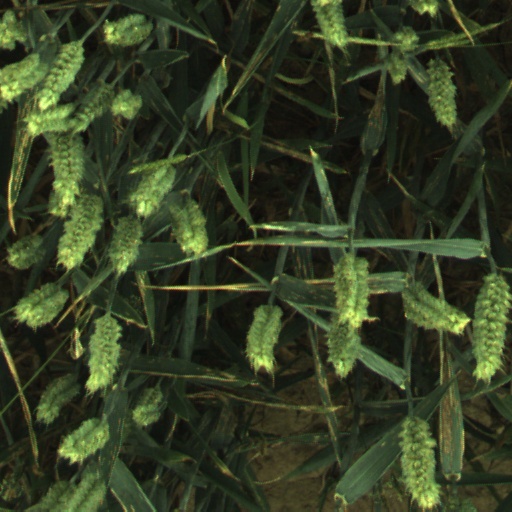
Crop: wheat